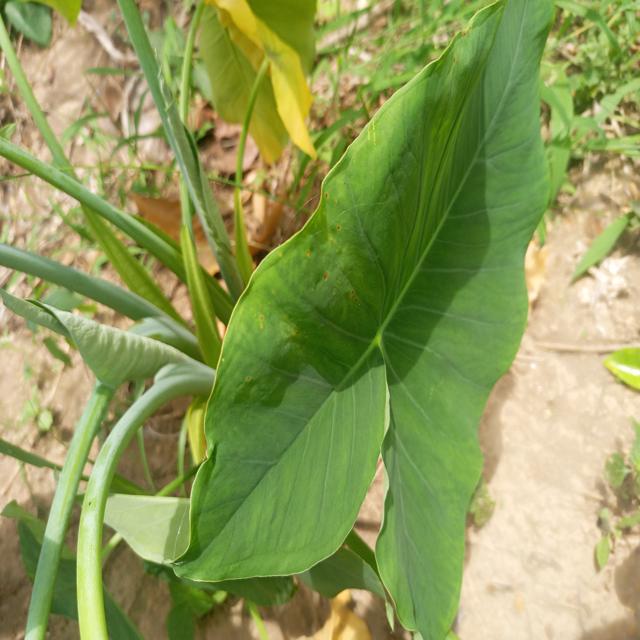
Label: Healthy